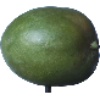
Label: Mango 1